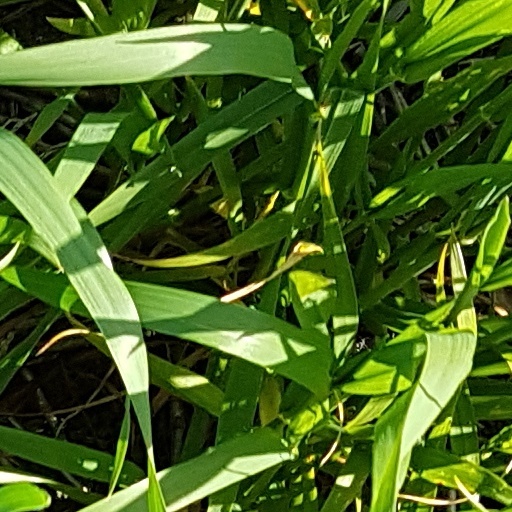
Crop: wheat